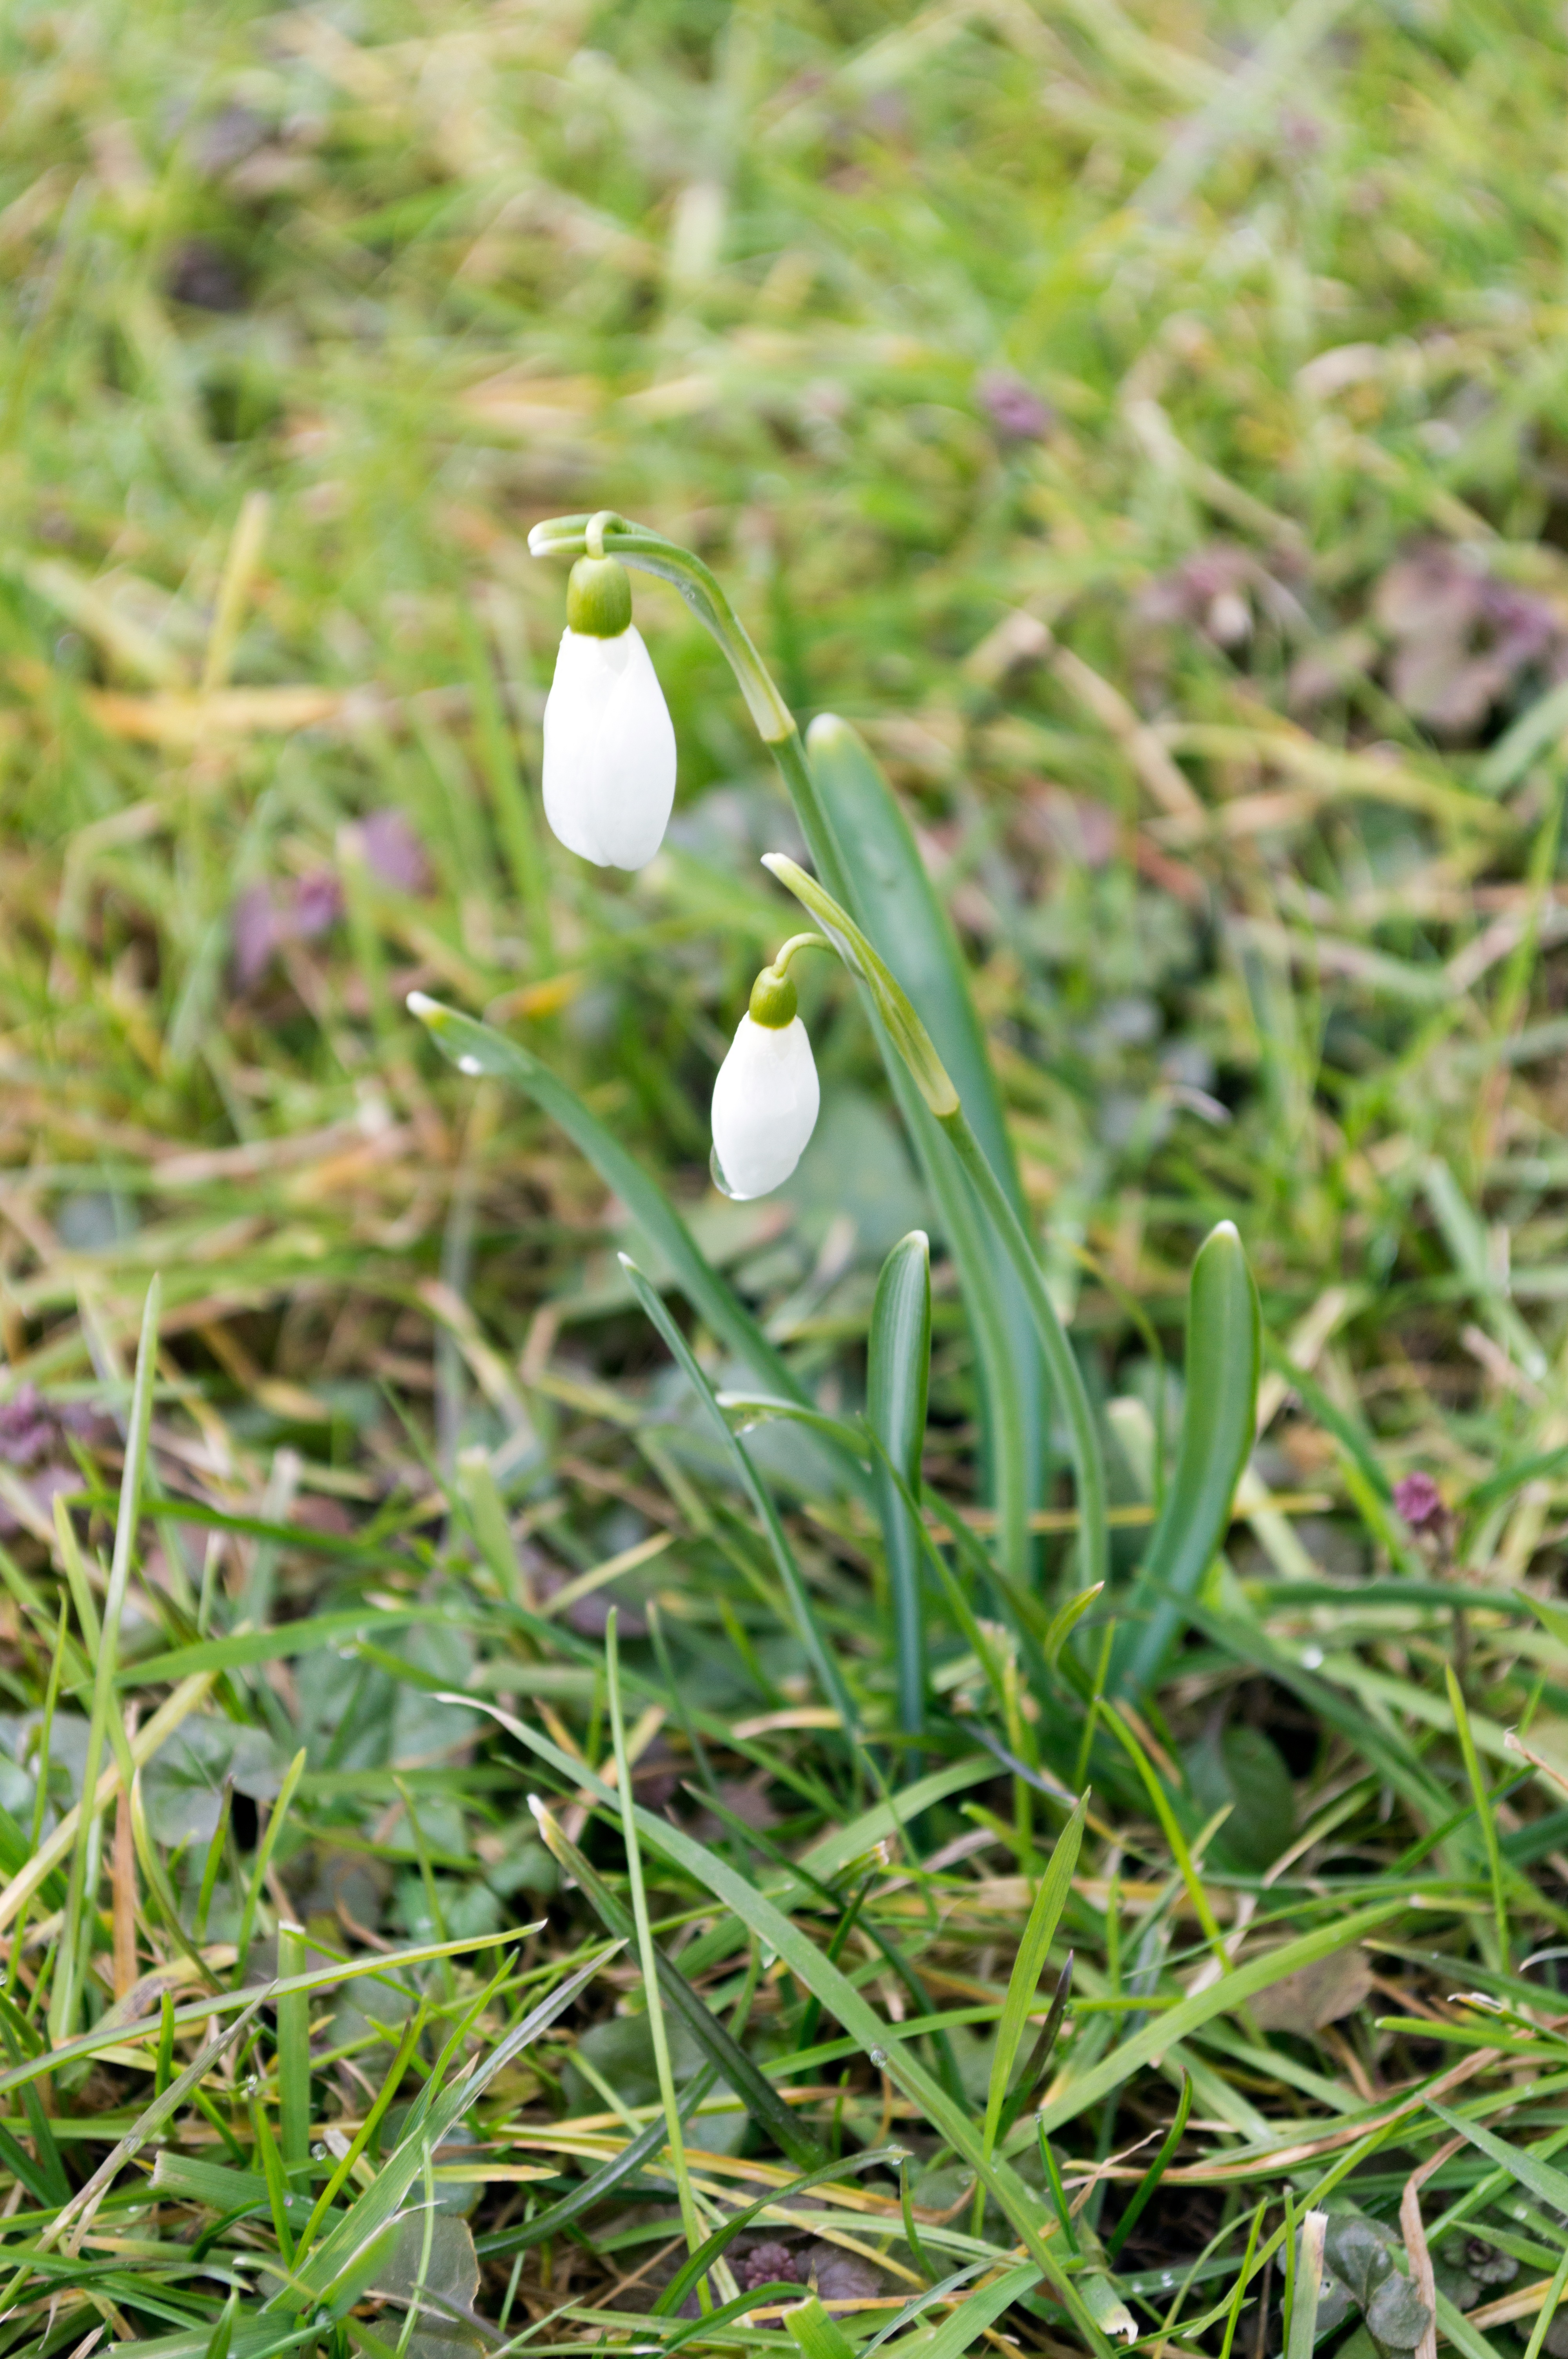
grass, plant, lawn, meadow, flower, spring, green, botany, close, flora, wildflower, snowdrop, spring flowers, galanthus, harbinger of spring, flowering plant, grass family, land plant